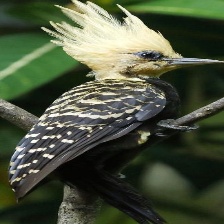
Species: BLONDE CRESTED WOODPECKER
Scientific name: CELEUS FLAVESCENS